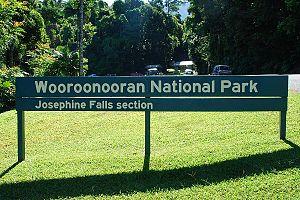
Parc National de Wooroonooran Queensland (Australie)